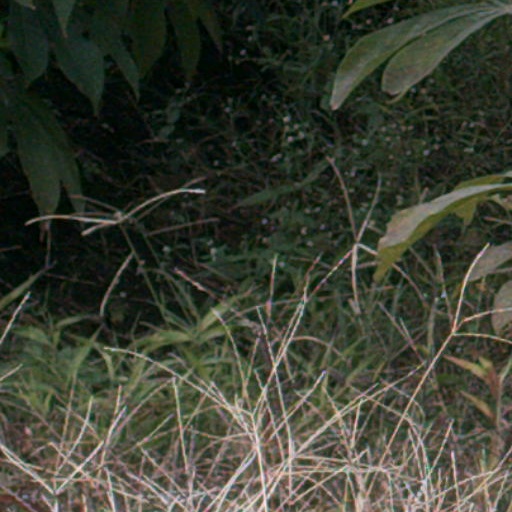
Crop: cassava